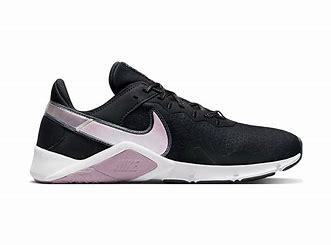
Brand: Nike
Model: Legend Essential 2